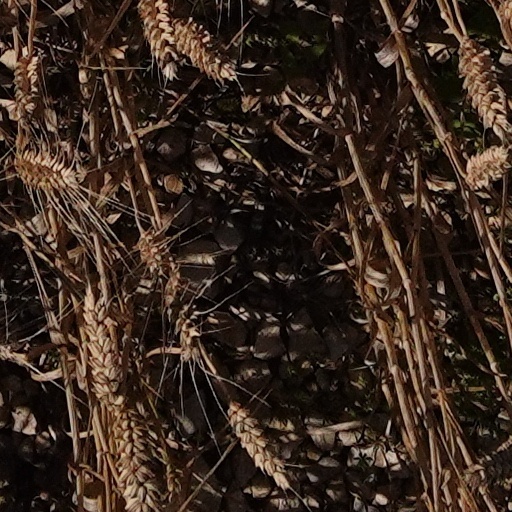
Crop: wheat